Staffordshire dog figurine

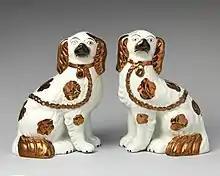
Pair of spaniels, 1830–50; these have gold lustreware

Staffordshire dog figurines are matching pairs of pottery spaniel dogs, standing guard, which were habitually placed on mantelpieces in 19th-century homes. Mainly manufactured in Staffordshire pottery, these earthenware figures were also made in other English counties and in Scotland. They are also known as hearth spaniels or fireplace dogs as they were positioned on top of the mantelpiece.